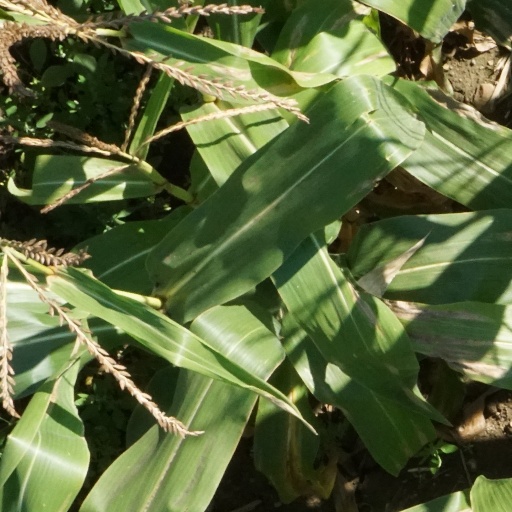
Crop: maize; corn